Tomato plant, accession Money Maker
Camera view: horizontal (90 deg, fisheye); turntable rotation: 270 degrees
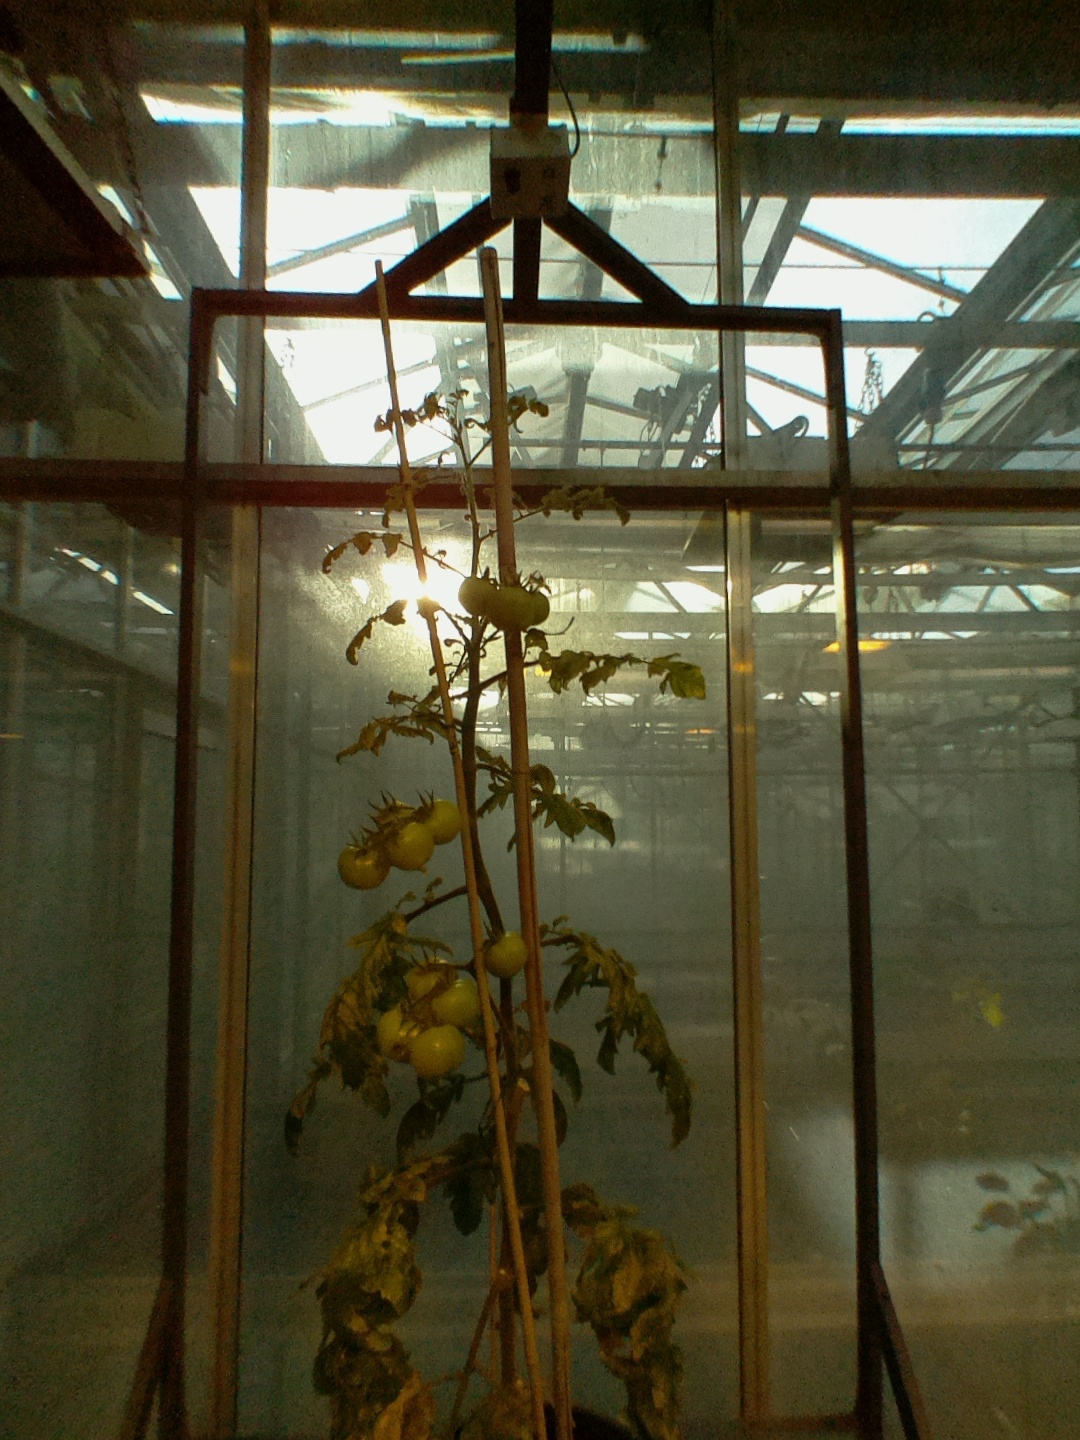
BBCH growth stage 76: 60%-70% of final fruit size